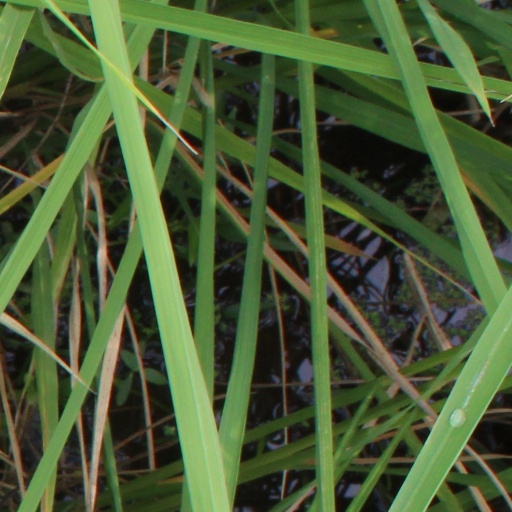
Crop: rice